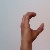
The image shows a hand gesture representing the letter 'C' in Indian Sign Language.